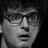
Emotion: surprise